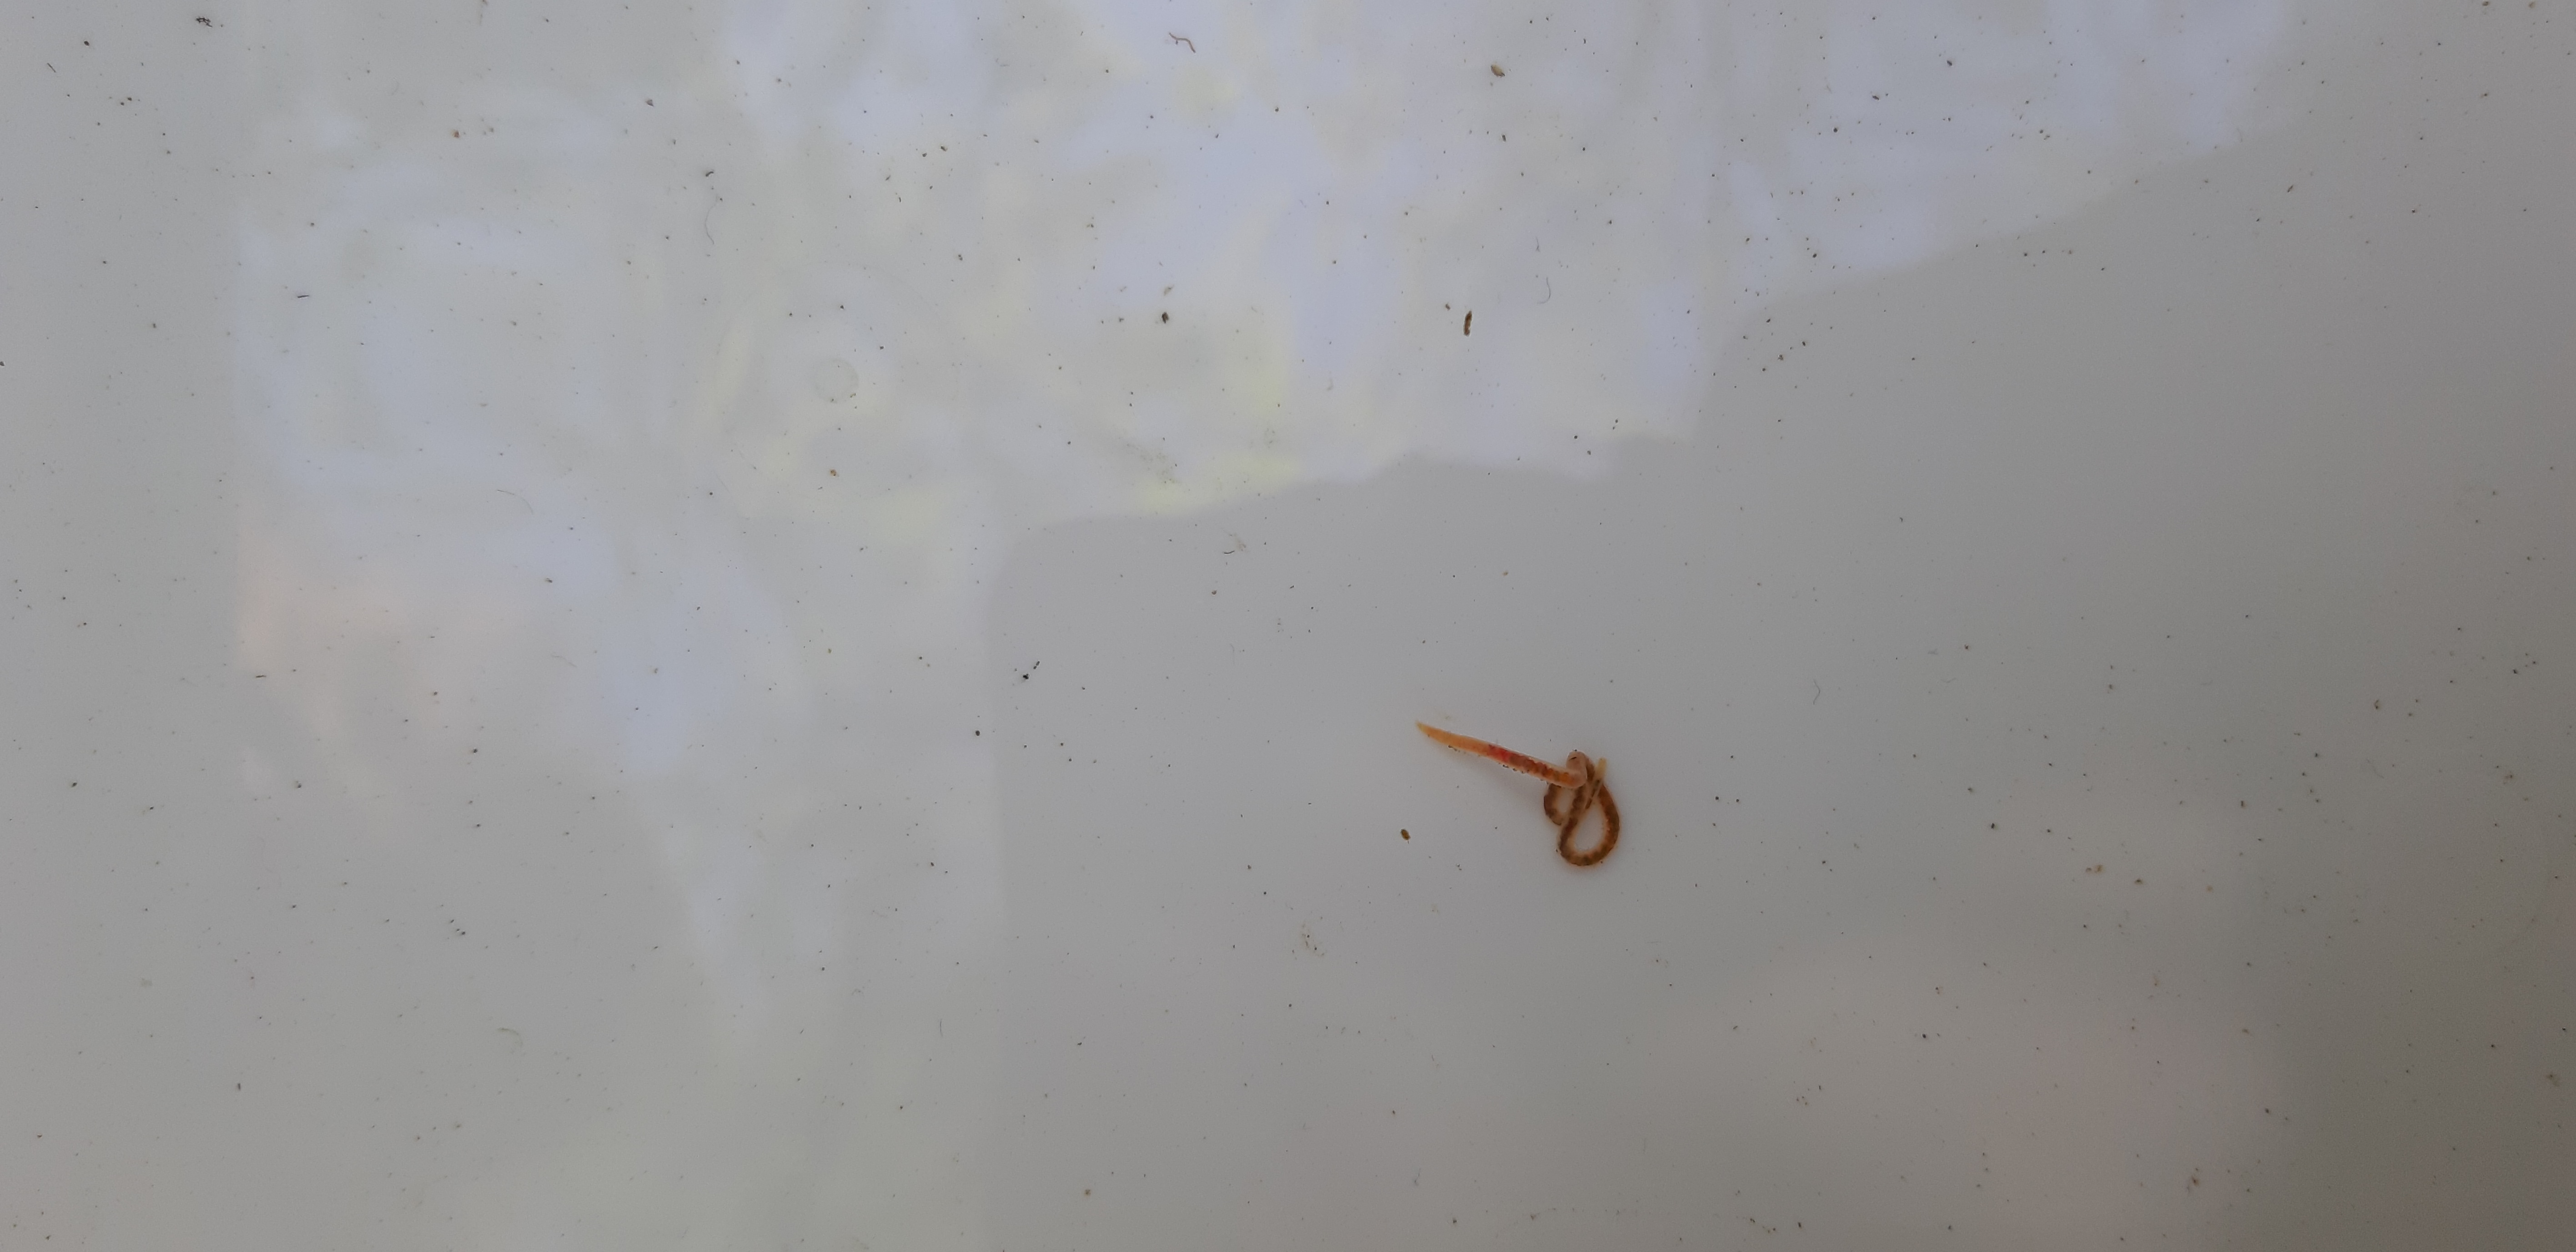
Macroinvertebrate group: worms